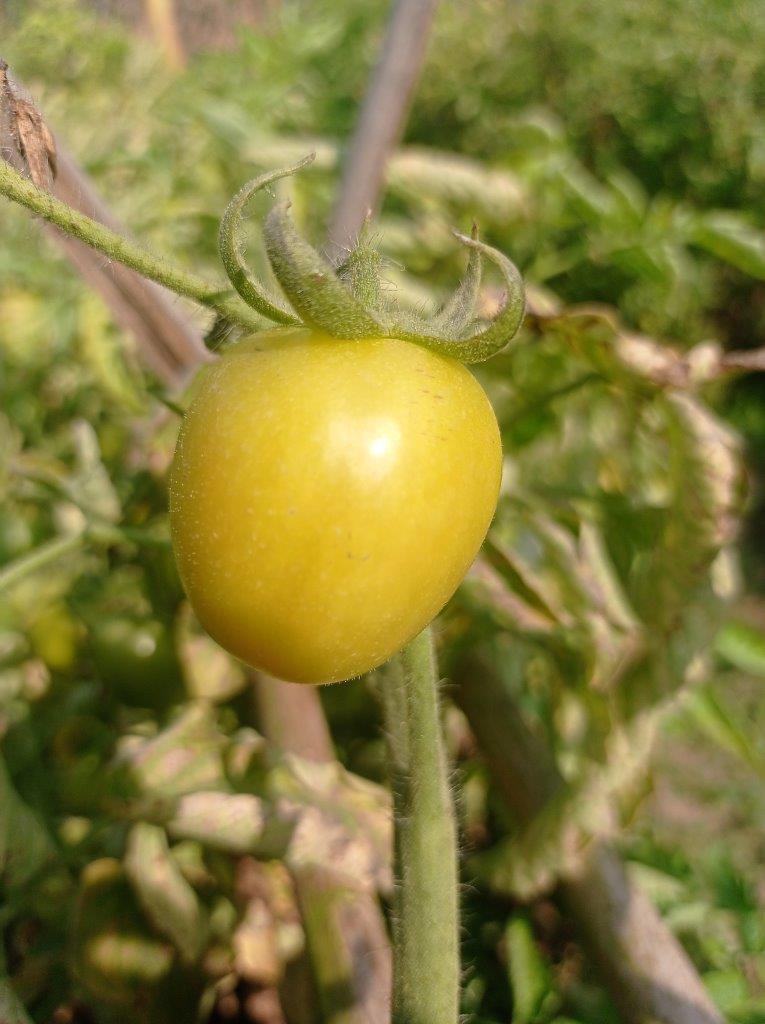
Maturity: Mature